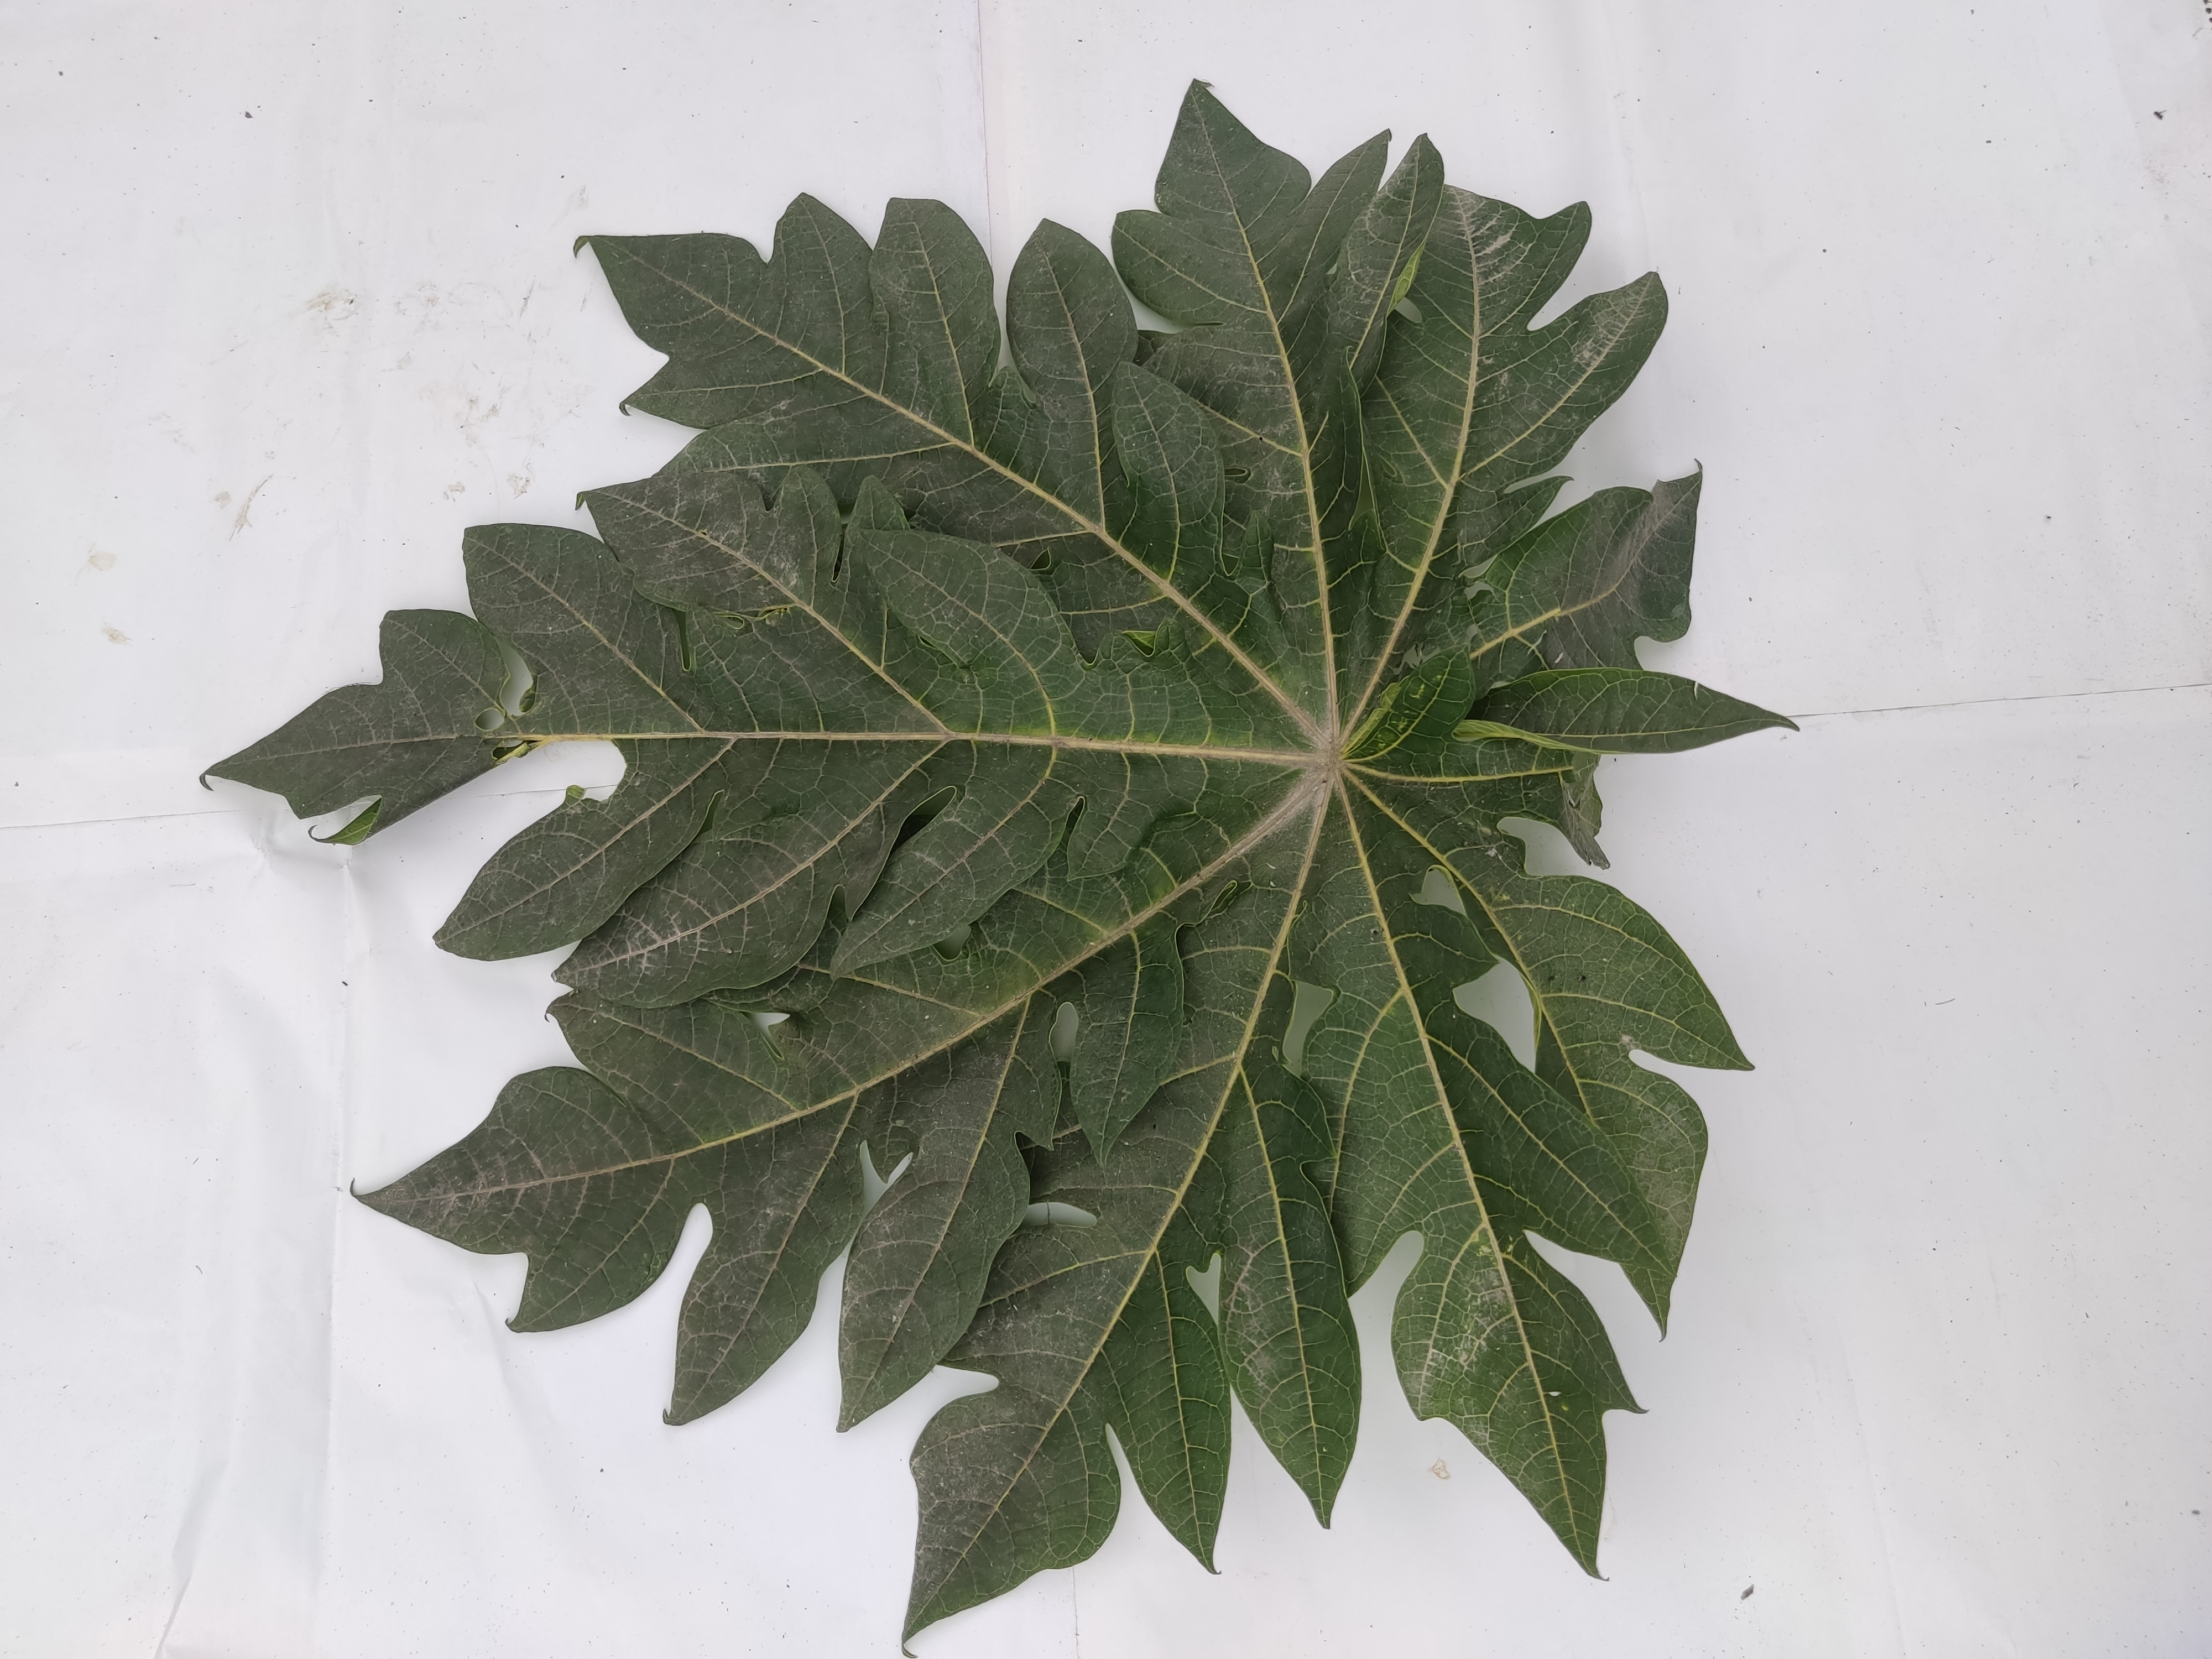
Label: Healthy Leaf